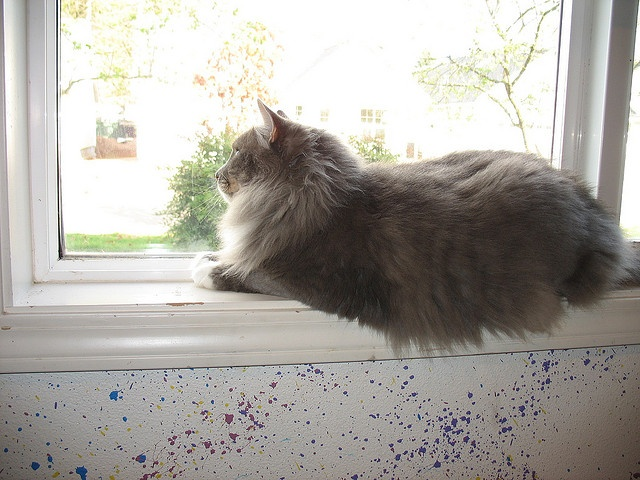
a gray and white cat sitting by a window
A long haired gray cat sits on a window sill.
A cat sitting on a windowsill looking outside.
Fluffy grey cat sitting on a window ledge looking outside.
A cat sitting on top of a window sill looking out a window.